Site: brandenburg
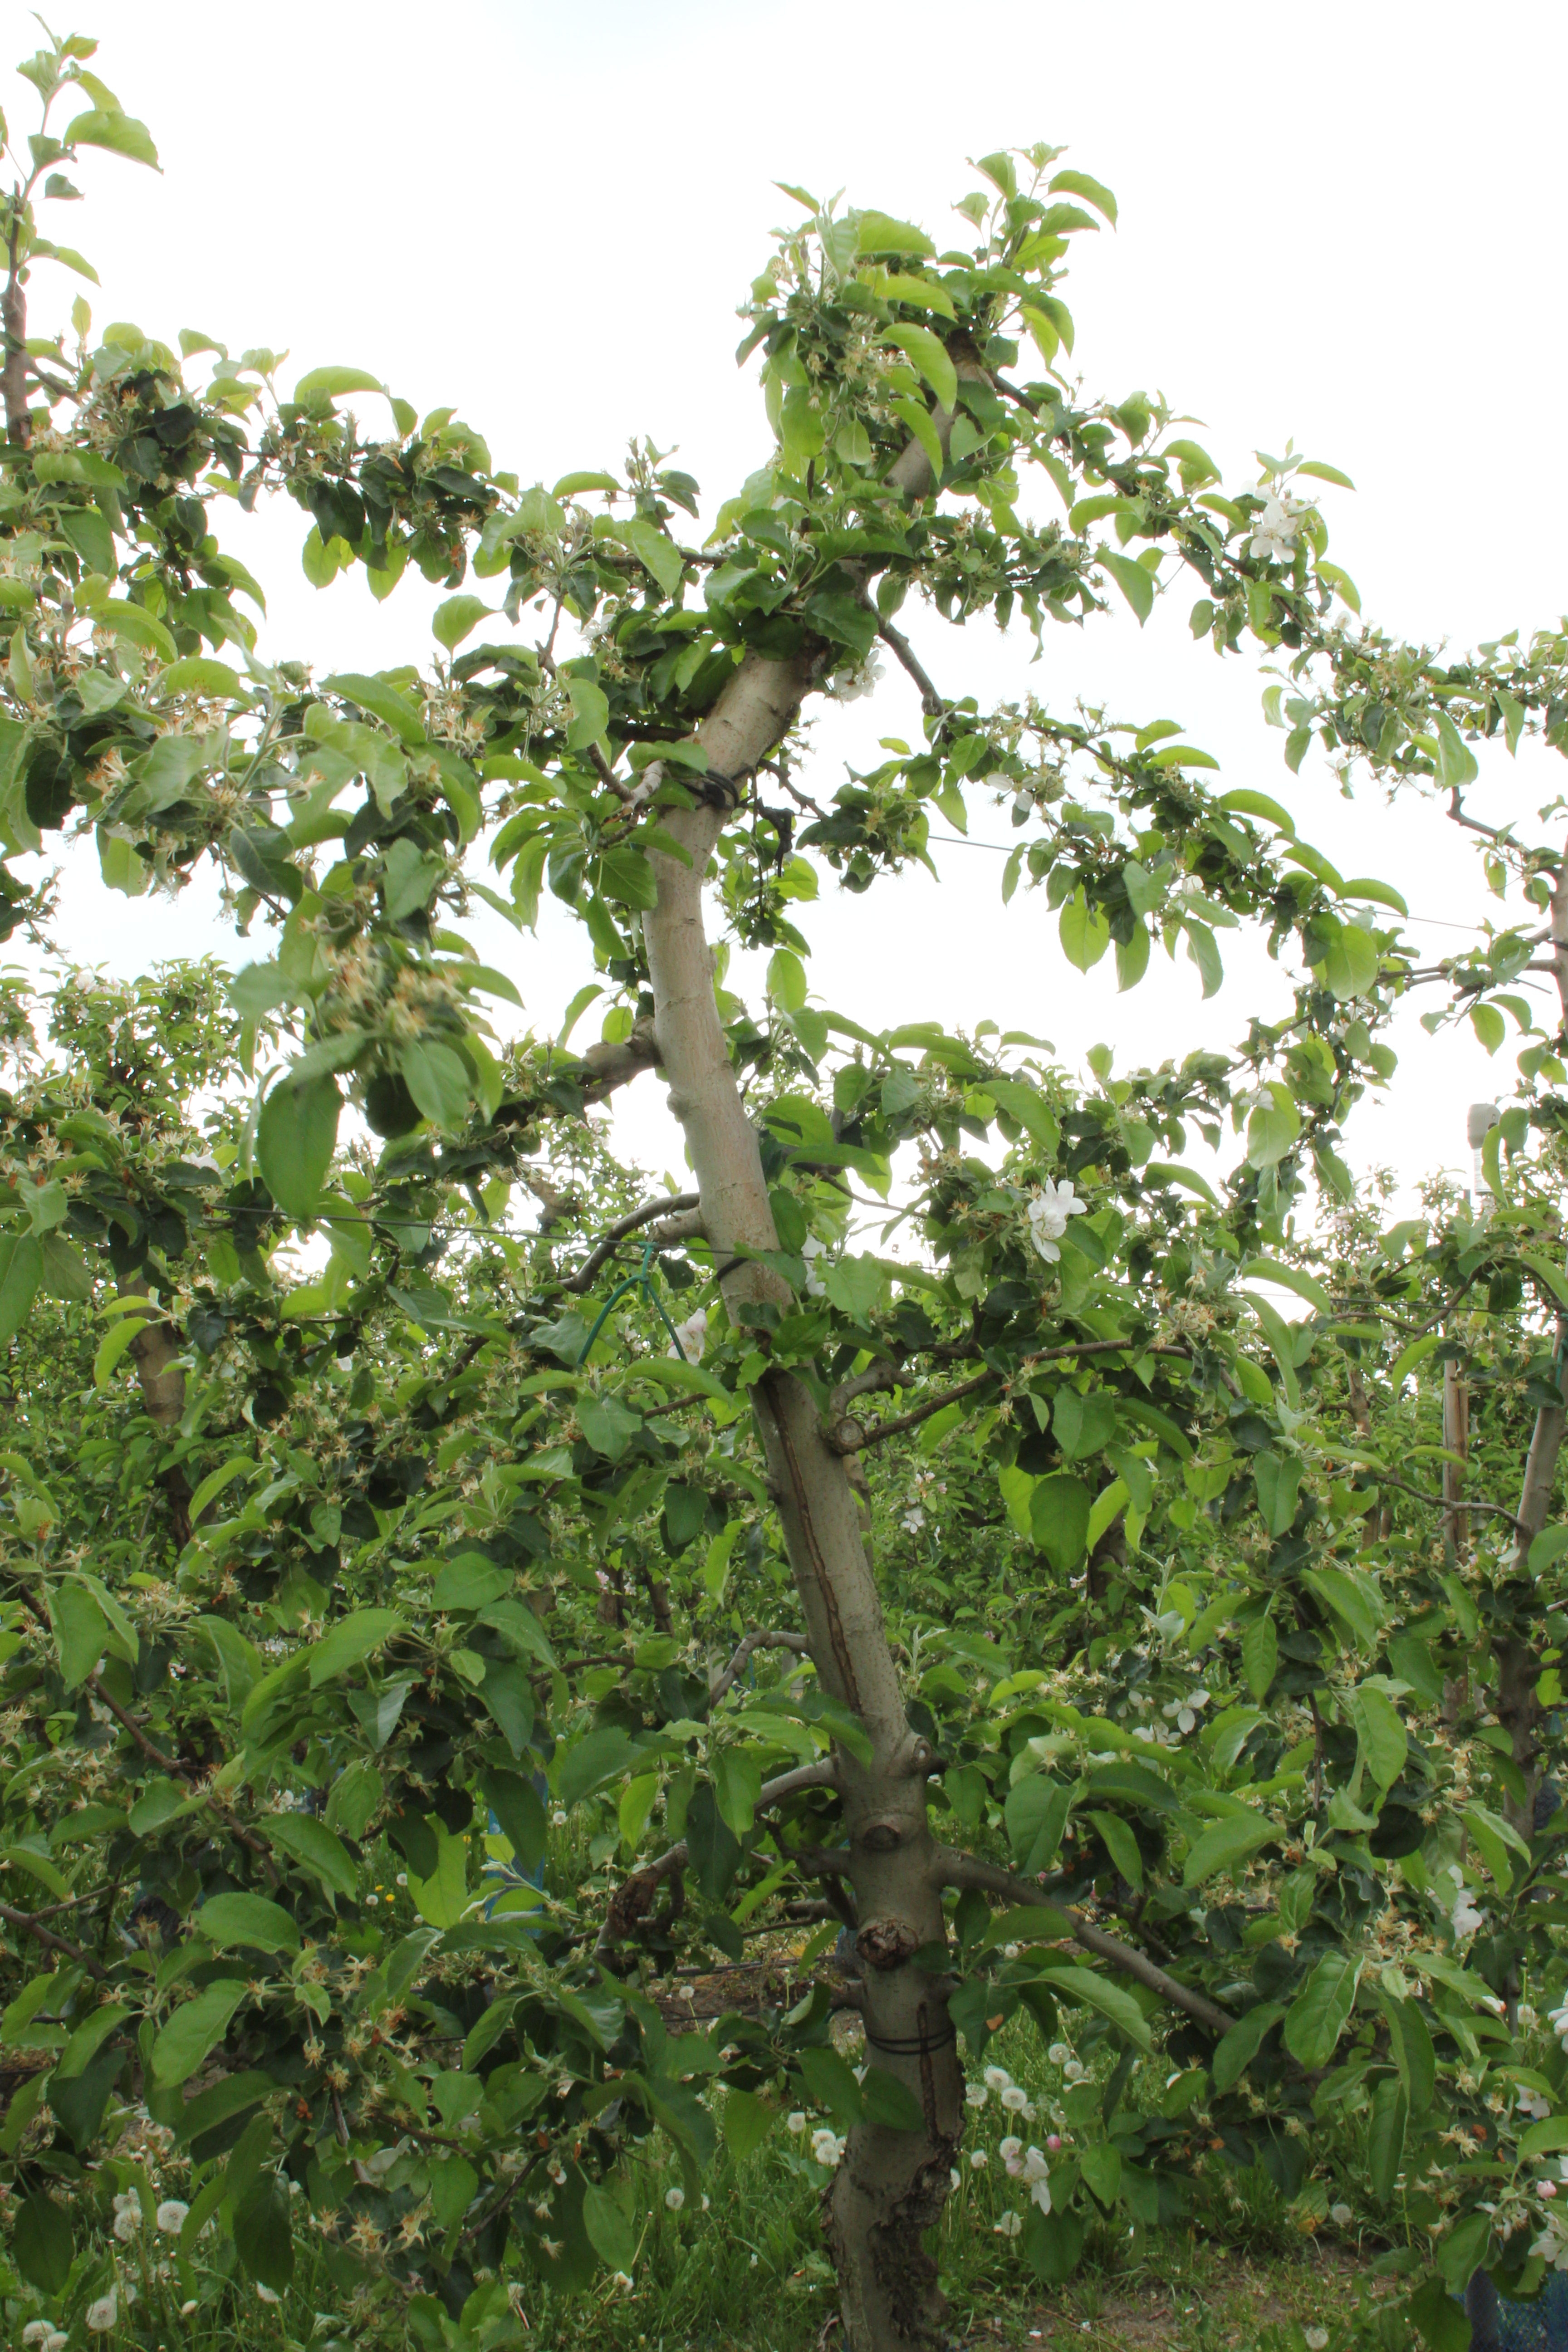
Growth stage (BBCH 67): Flowering